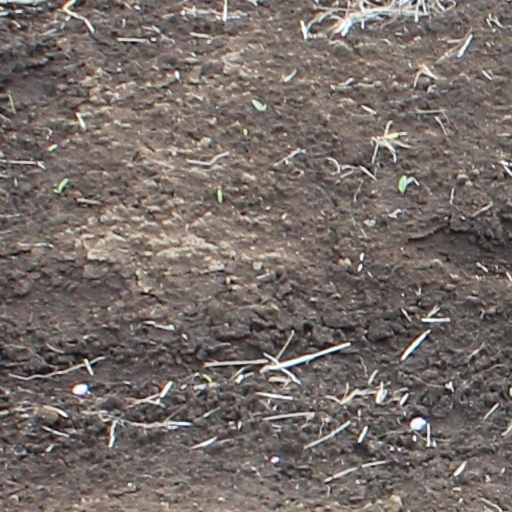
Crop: wheat